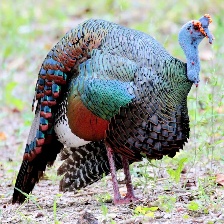
Species: OCELLATED TURKEY
Scientific name: MELEAGRIS OCELLATA